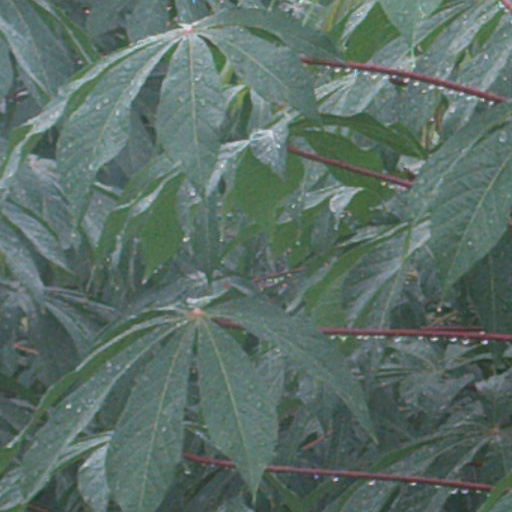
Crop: cassava